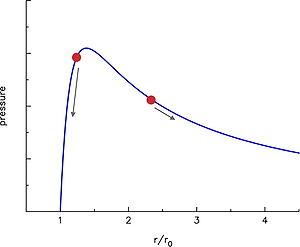
L’expérience des deux ballons est une expérience simple impliquant deux ballons et servant à montrer des propriétés de l’élasticité.